Osborne Reef

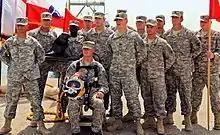
The 86th Engineer Dive Team stands together and answers questions about receiving the Coastal America Partnership Award and their mission in the Middle East.

In 2008, recovery stopped after 26 days on May 24 after retrieving 43,900 tires. That year, Florida spent approximately on the cleanup, some of which transported the tires to a shredding facility in neighboring Georgia, whereafter they were burnt as fuel at a paper mill. Key members of the 2008 cleanup effort were US Army Captain Russell Destremps and his 86th Engineer Dive Team; on August 10, 2009, they were presented with the 2008 Coastal America Partnership Award and a letter from US President Barack Obama for their participation in the reef cleanup effort. The award recognized "outstanding partnerships that make a significant contribution toward the restoration and protection of our Nation's coastal and marine environment" and was the only environmental award of its kind given by the White House. Two days later in Hollywood, Florida, Coastal America and Principal Deputy Assistant Secretary of Defense for Reserve Affairs David L. McGinnis presented the same award to the partner cleanup team from the Florida Department of Environmental Protection.